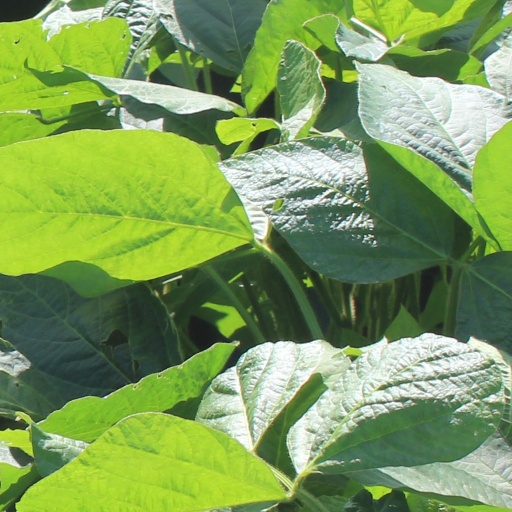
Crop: soybean